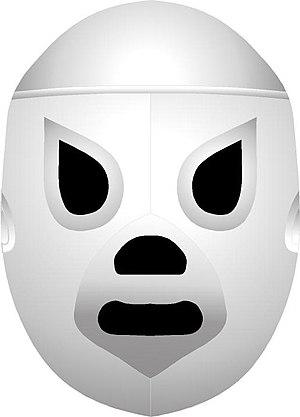
Santo, el Enmascarado de Plata vs. los villanos del ring est un film mexicain d'Alfredo B. Crevenna tourné au début de 1966. C'est le dix-septième film d'El Santo, el enmascarado de plata et le deuxième de Crevenna la même année. Il sort finalement en janvier 1968.
Blue Demon contre le pouvoir satanique est un film mexicain de Chano Urueta de 1966. C'est le onzième film de la série des Santo, el enmascarado de plata et le premier où les deux lutteurs masqués Blue Demon et El Santo apparaissent côte à côte.
El mundo de los muertos est un film mexicain de 1970 de Gilberto Martínez Solares. C'est le vingt-quatrième film de la série des Santo, el enmascarado de plata et le deuxième de Gilberto Martínez Solares la même année après Santo y Blue Demon contra los monstruos.
Santo contra Capulina est un film mexicain réalisé par René Cardona en 1968 et sorti en 1969. C'est le vingt-et-unième film de la série des Santo, el enmascarado de plata.